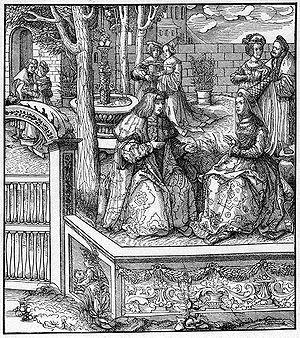
Marie de Bourgogne, née à Bruxelles le 13 février 1457 et morte au château des ducs de Bourgogne de Bruges le 27 mars 1482, est une princesse de la maison de Valois-Bourgogne.
Maximilien d'Autriche ou Maximilien Iᵉʳ, né à Wiener Neustadt le 22 mars 1459 et mort au château de Wels le 12 janvier 1519, est un prince de la maison de Habsbourg. Fils de l'empereur Frédéric III et époux de Marie de Bourgogne, il est duc consort de Bourgogne de 1477 à 1482, puis régent de l'État bourguignon pour son fils, le futur Philippe le Beau, jusqu'en 1494. Archiduc d'Autriche, il est roi puis empereur des Romains de 1486 à sa mort.